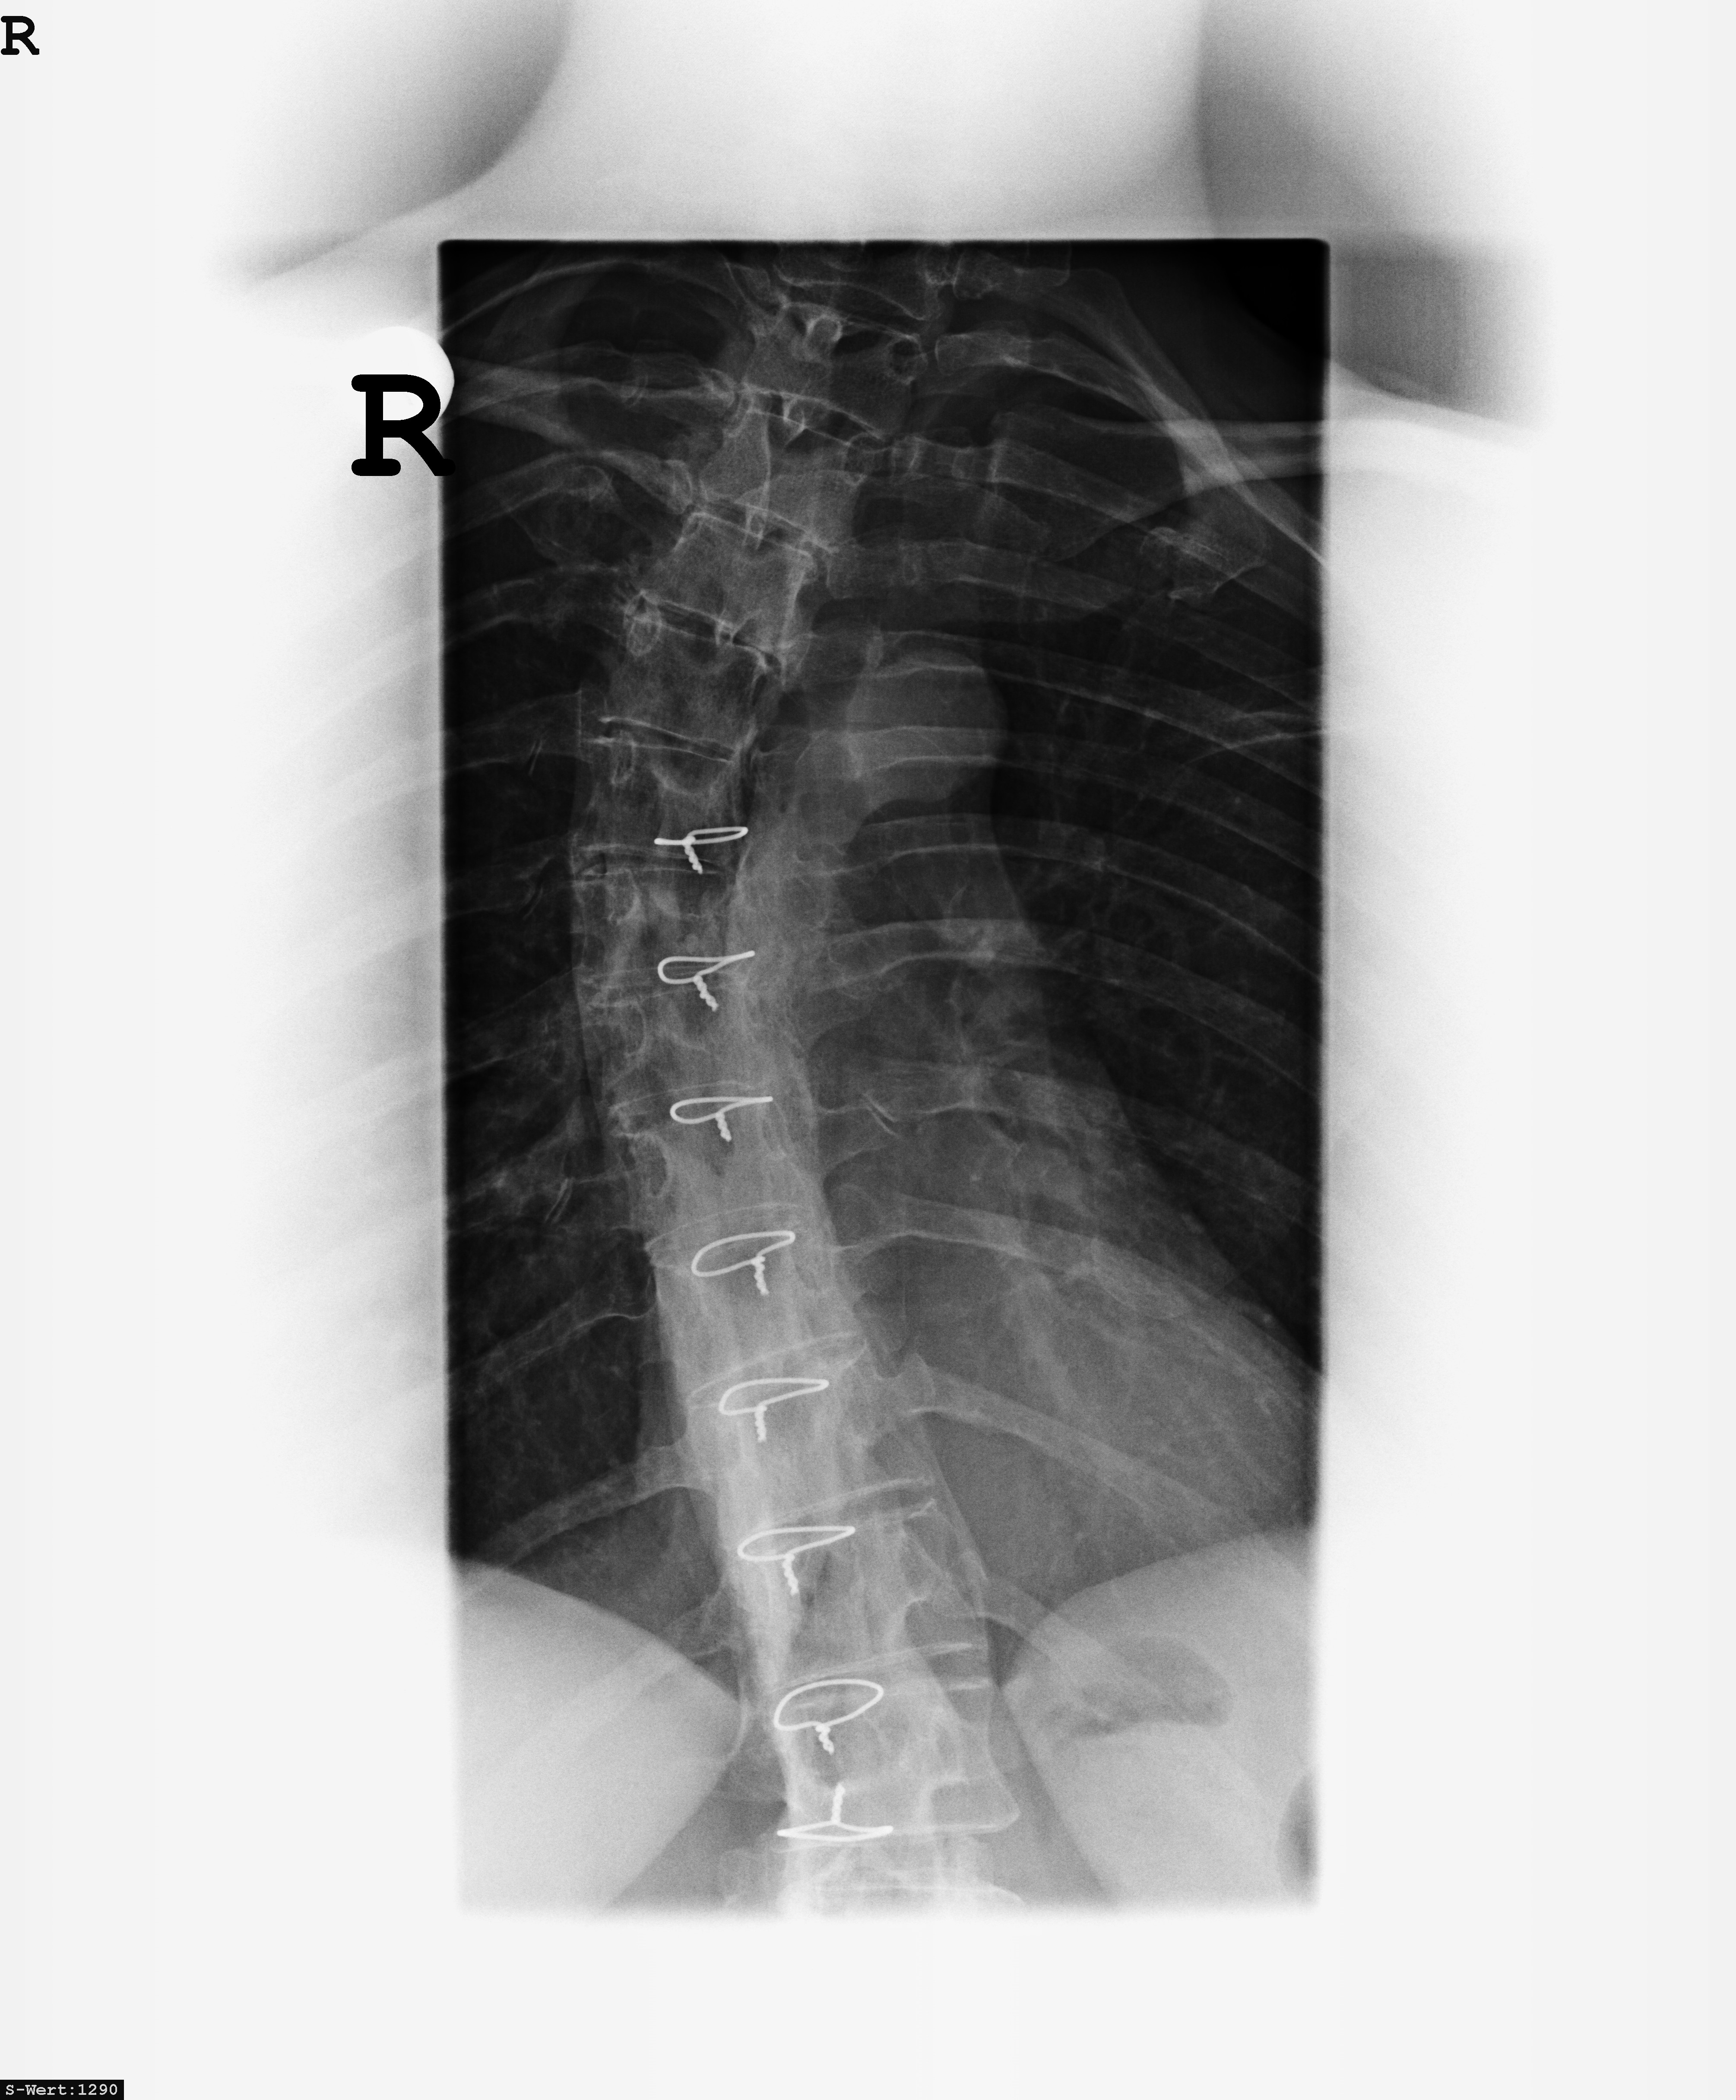
hand, black and white, trunk, arm, muscle, bone, heal, chest, spine, human body, nose, move, hospital, clinic, organ, pension, doctor, medical, disease, abdomen, x ray, eddy, jaw, sense, intervertebral discs, monochrome photography, examine, radiology, x ray image, lumbar disc herniation, radiography, medical radiography